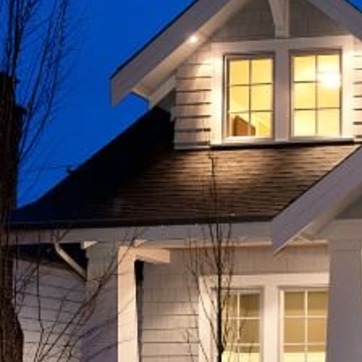
Material: other